Anthony Charteau

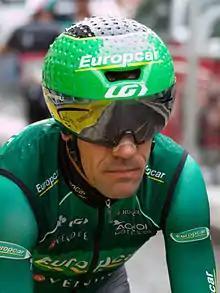
Charteau at the 2012 Critérium du Dauphiné

Anthony Charteau (born 4 June 1979 in Nantes) is a French former professional road bicycle racer, who competed as a professional between 2001 and 2013. His biggest career victory was winning the Mountains classification in the Tour de France in the 2010 edition, which was his major breakthrough. He also won the Tropicale Amissa Bongo stage race in Gabon for three years in a row from 2010 to 2012.